Cyclotide

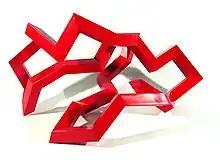
"Kalata" (2002) by Julian Voss-Andreae. The pictured sculpture is based on the atomic coordinates of kalata B1.

During a Red Cross relief mission in the Democratic Republic of Congo during the 1960s, a Norwegian doctor, Lorents Gran, noted that during labor some African women used a medicinal tea made from the leaves of the plant "Oldenlandia affinis" to induce labor and facilitate childbirth. The active ingredient was later determined to be a cyclic peptide, named kalata B1, after the traditional name for the tea, "kalata-kalata". Although in vivo studies in rats confirmed the uterotonic activity of the purified peptide, it was another 20 years before the cyclic cystine knot motif and structure of the purified peptide were elucidated.